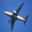
Label: airplane